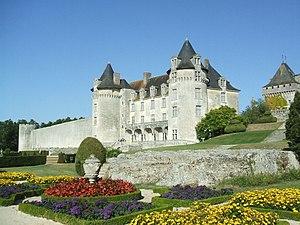
Le tourisme en Charente-Maritime constitue l'un des piliers de l'économie départementale.
Cet article recense une partie des monuments historiques de la Charente-Maritime, en France.
Saint-Porchaire est une commune du sud-ouest de la France, située dans le département de la Charente-Maritime. Ses habitants sont appelés les Saint-Porcherois et les Saint-Porcheroises.